Royal Rumble (2008)

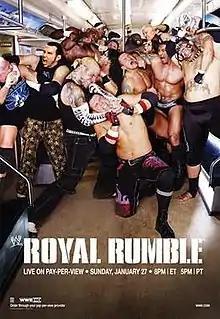
Promotional poster featuring various WWE wrestlers brawling on the New York City Subway

The 2008 Royal Rumble was the 21st annual Royal Rumble professional wrestling pay-per-view (PPV) event produced by World Wrestling Entertainment (WWE). It was held for wrestlers from the promotion's Raw, SmackDown, and ECW brand divisions. The event took place on January 27, 2008, at Madison Square Garden in New York, New York. The event was also the first WWE pay-per-view broadcast in high definition. As has been customary since 1993, the Royal Rumble match winner received a world championship match at that year's WrestleMania. For the 2008 event, the winner received their choice to challenge for either Raw's WWE Championship, SmackDown's World Heavyweight Championship, or the ECW Championship at WrestleMania XXIV.